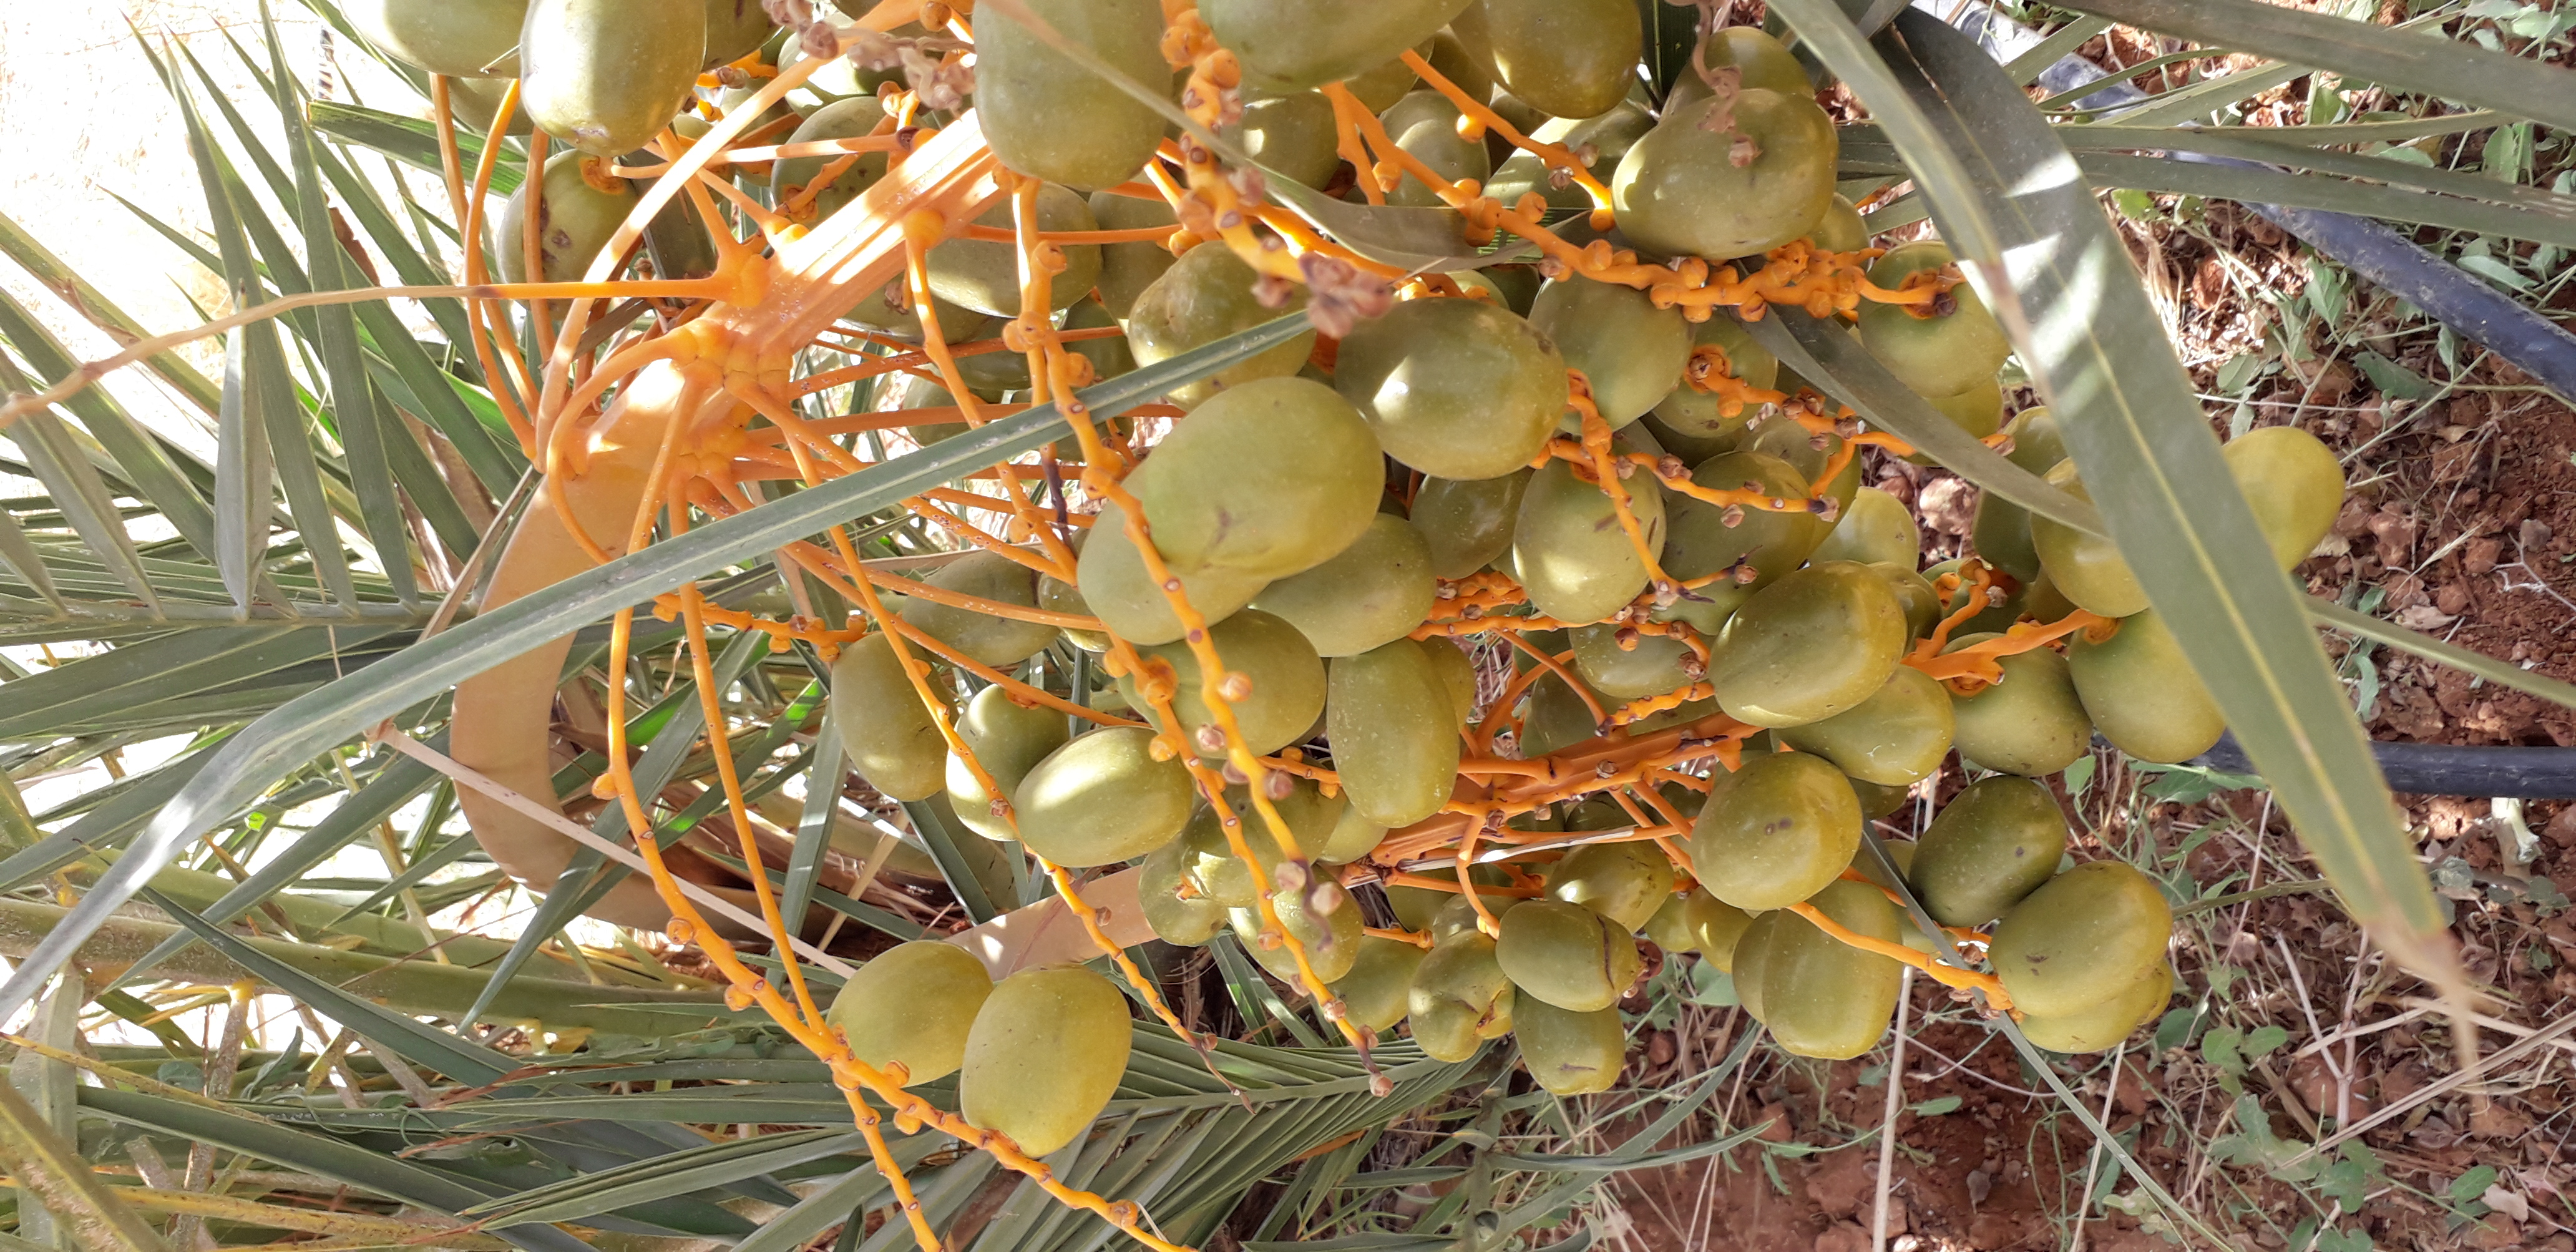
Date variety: Boufagous